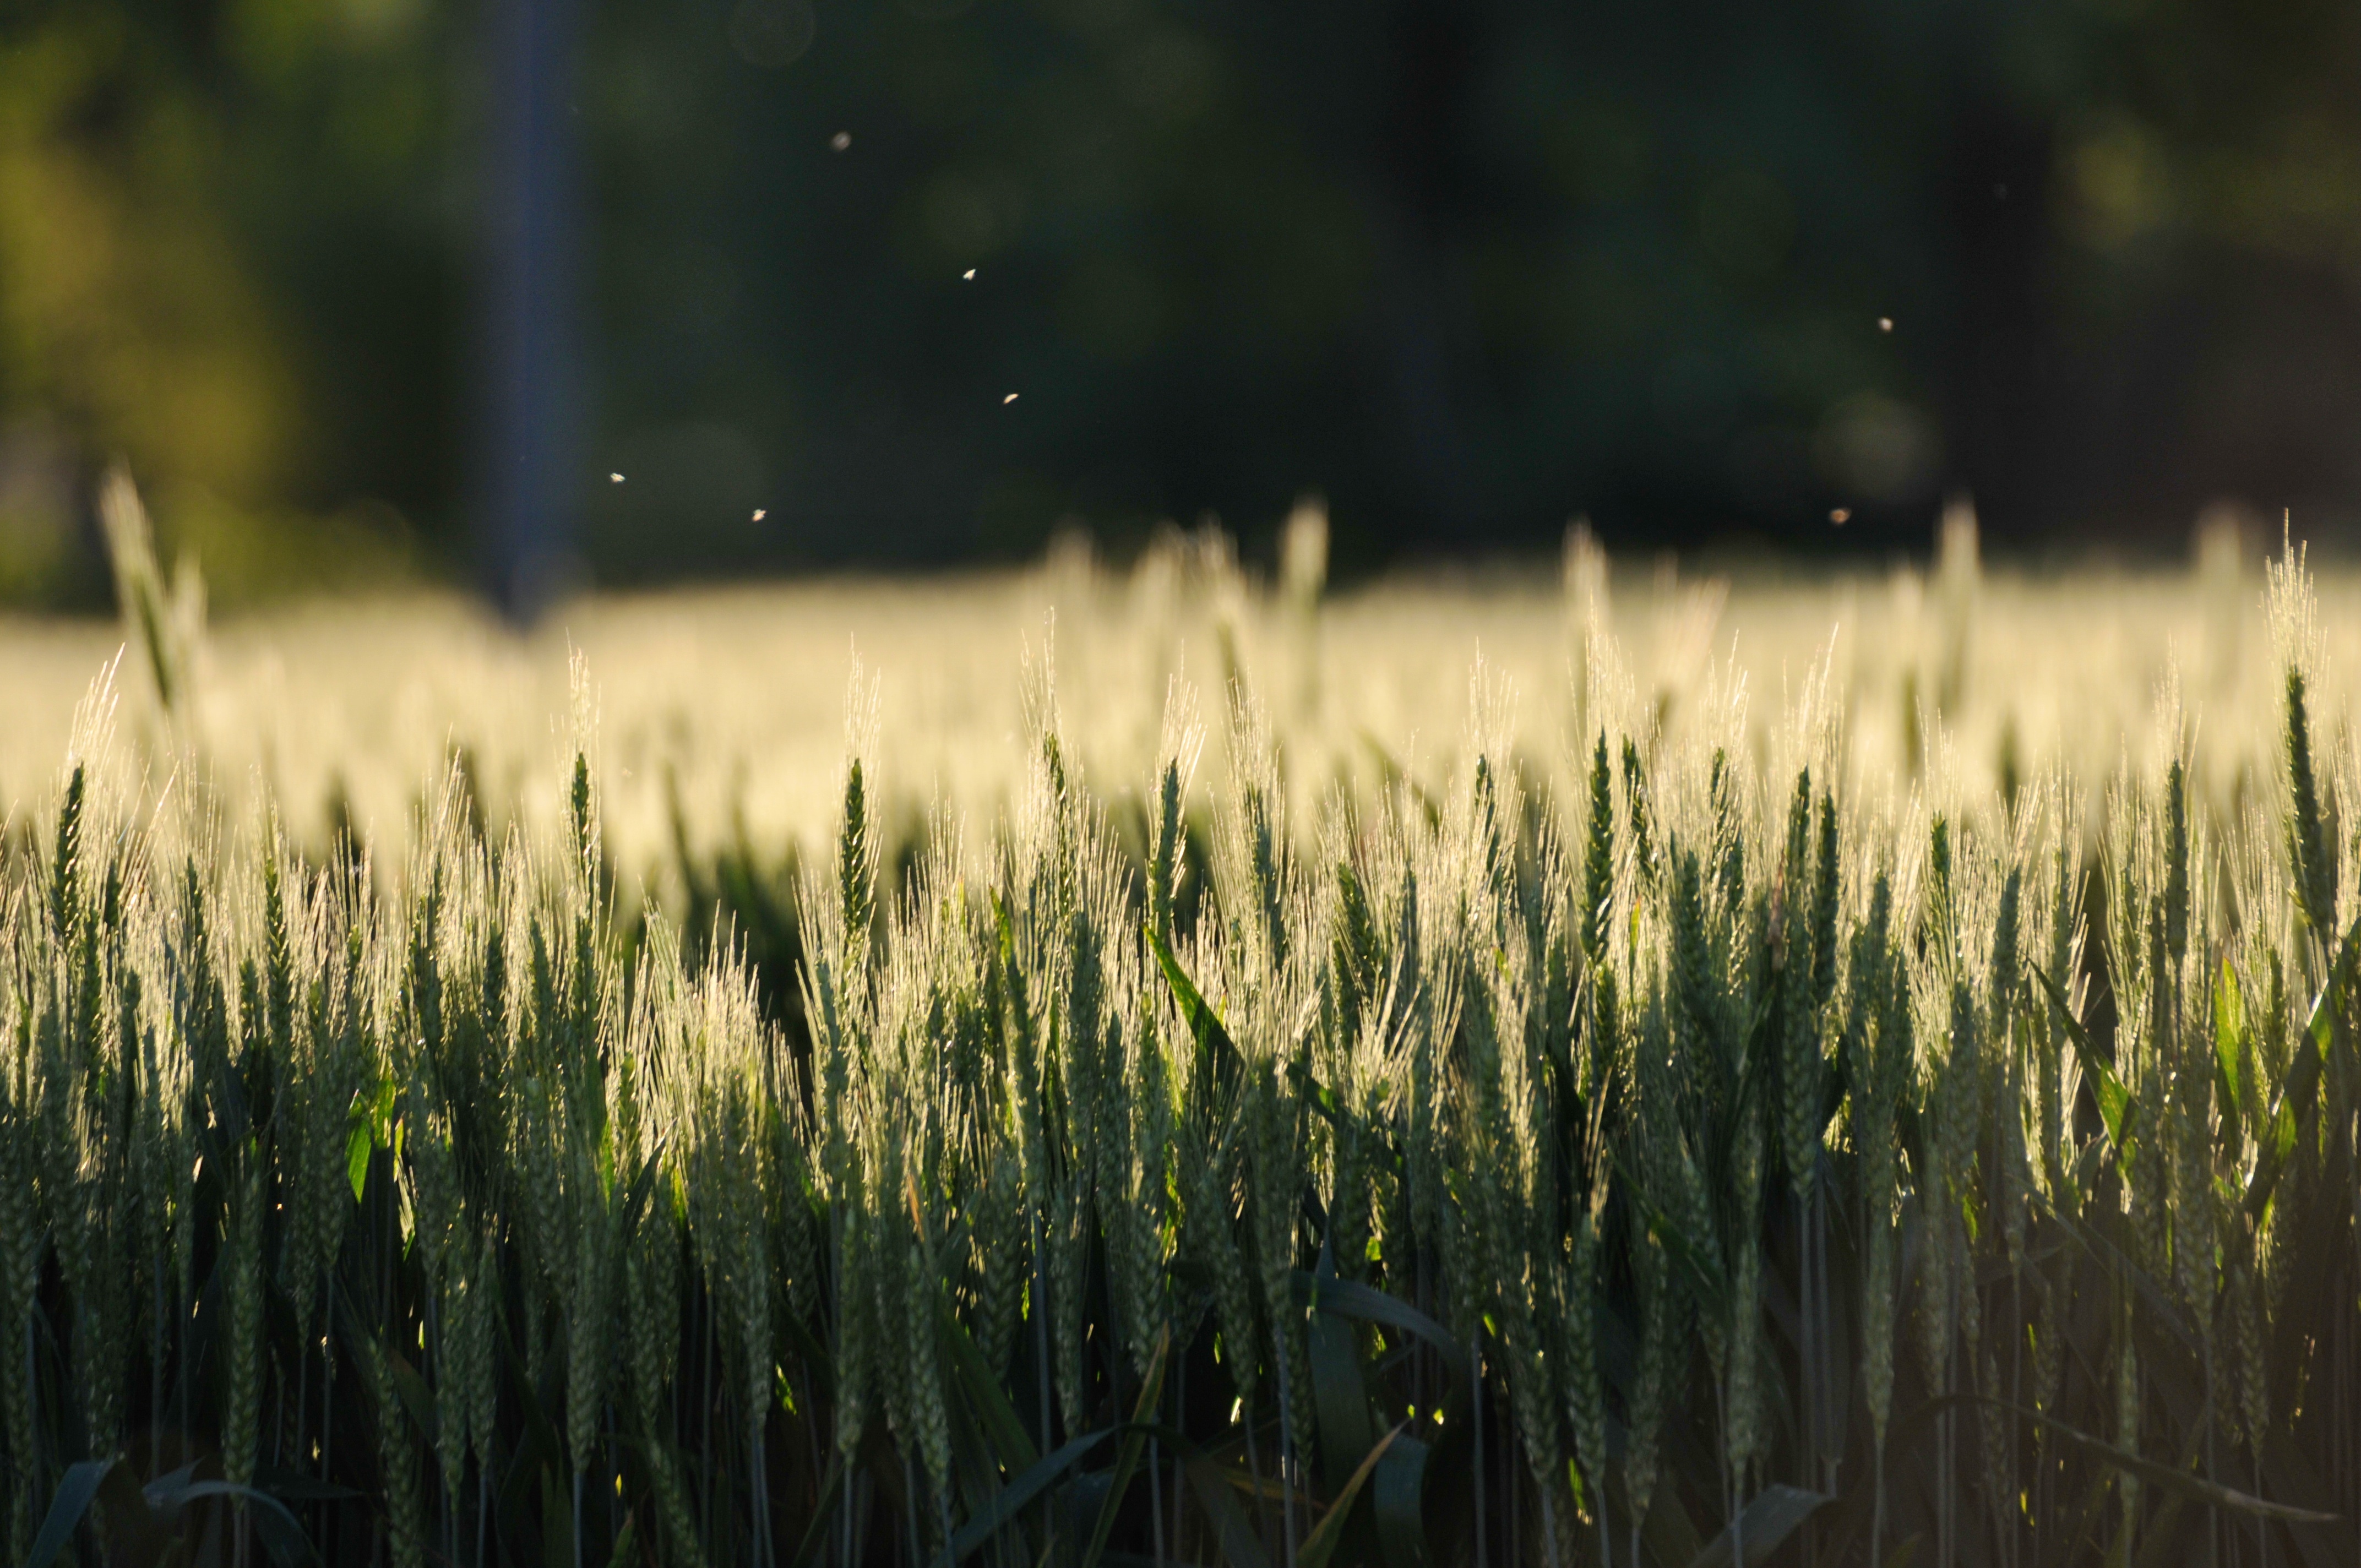
tree, nature, forest, grass, light, plant, field, lawn, meadow, prairie, sunlight, morning, leaf, flower, green, reflection, autumn, agriculture, wetland, habitat, rural area, natural environment, atmospheric phenomenon, grass family